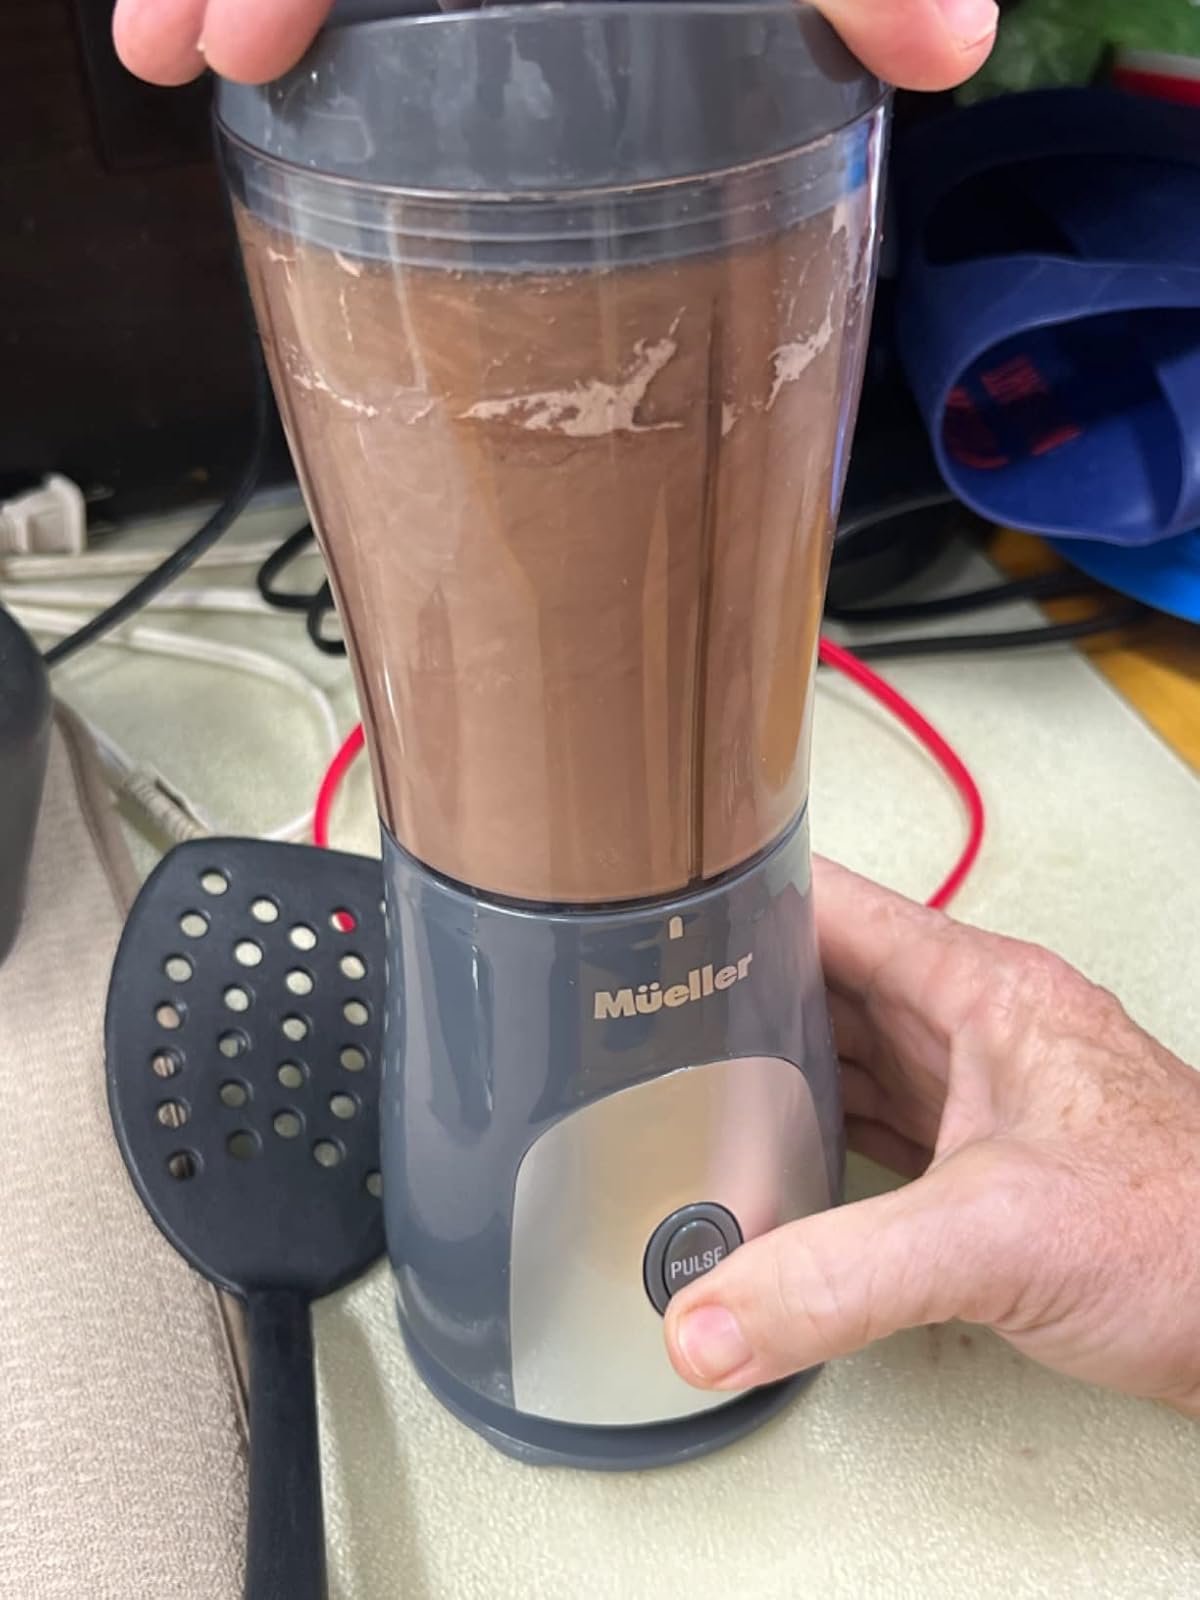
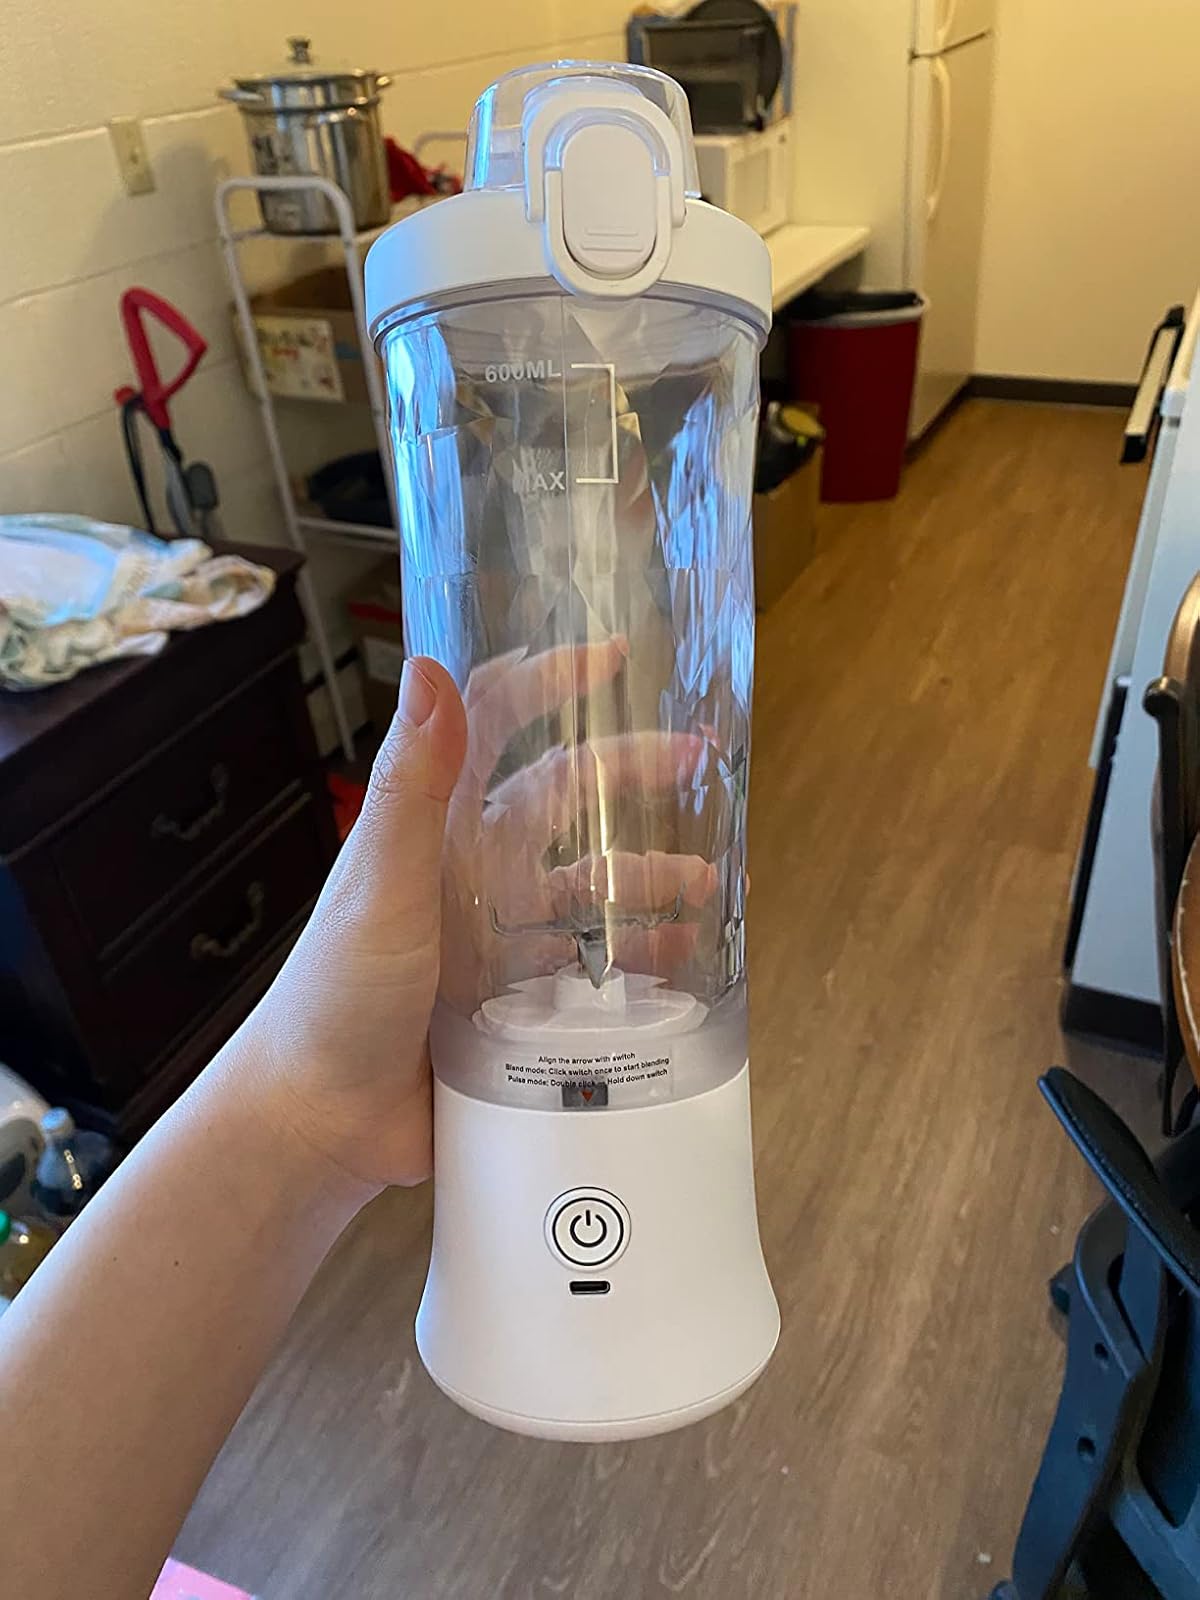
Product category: items_blender
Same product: no